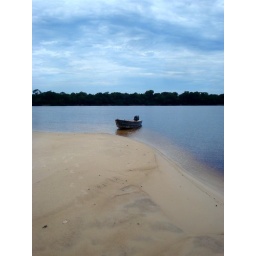
White sand beach in Amazonas near Novo Airao in Brazil.